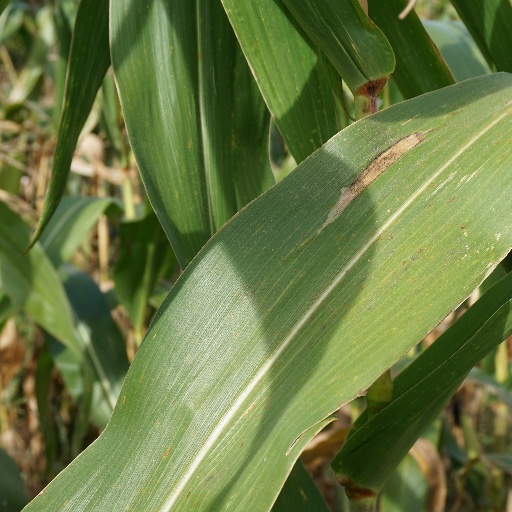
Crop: maize; corn